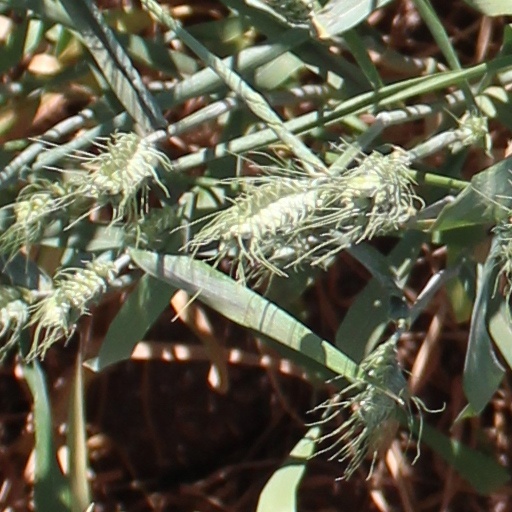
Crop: wheat